Nicolas Anelka

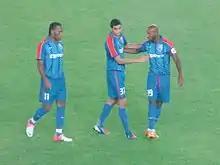
Anelka played with Giovanni Moreno and his former Chelsea teammate Didier Drogba at Shanghai Shenhua.

On 1 January 2012, Anelka moved to Chinese club Shanghai Shenhua, with his annual salary reported to be around €12 million. Following his move, Anelka revealed he turned down the chance to join his former club PSG the previous month in favour of signing for Shanghai Shenhua, and explained that his move was because he did not have attractive offers to remain within Europe. On 21 February 2012, he scored his debut goal in a pre-season friendly match against Hunan Billows, just 40 seconds after the start of the match. Anelka failed to make his Chinese Super League (CSL) debut due to ankle injury on the opening league match of the season against Jiangsu Sainty. He eventually made his CSL debut and scored his first CSL goal on 16 March 2012, in a 3–2 away defeat against bitter rivals Beijing Guoan. On 11 April 2012, Anelka was named as part of the coaching staff to help struggling manager Jean Tigana.